Kaiser-class battleship

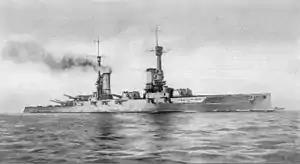
with main battery trained to starboard

As with all major contemporary German warships, the -class ships were protected by Krupp cemented steel armor. The deck armor ranged in thickness, from in more critical areas of the ship, down to in less important areas. The armored belt was thick in the central citadel, and tapered down to forward and aft. Behind the armored belt, the ships had a torpedo bulkhead 4 cm (1.6 in) thick.